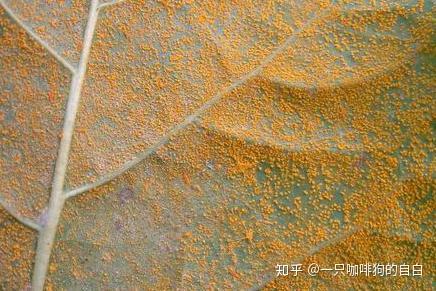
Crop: unknown
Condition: coffee_rust